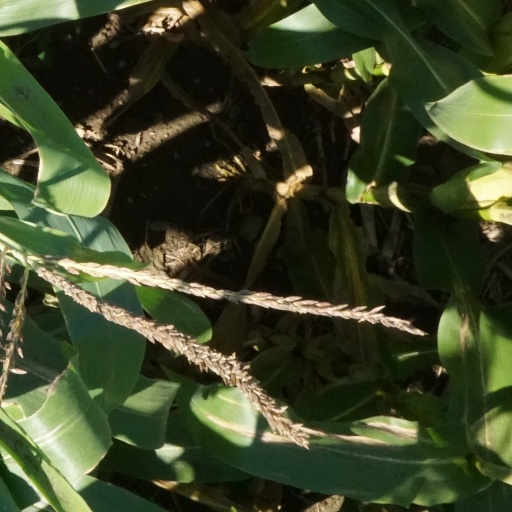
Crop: maize; corn